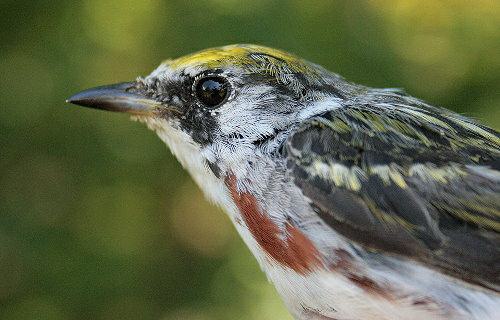
A photo of a chestnut sided warbler